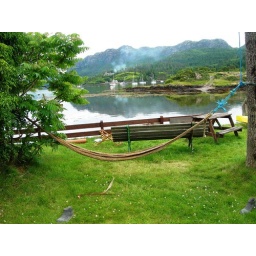
Plockton's gardens - over the road from the houses